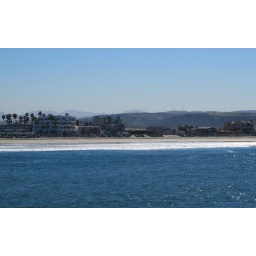
Zooming in from last shot. The hill in the background, behind the houses on the beach, is Mexico.